Random-fuzzy variable

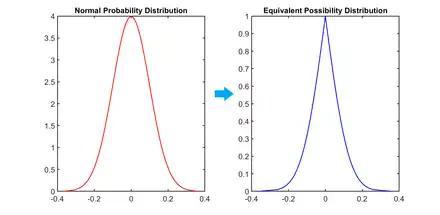

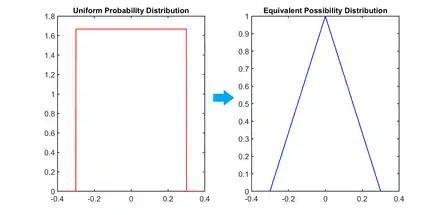

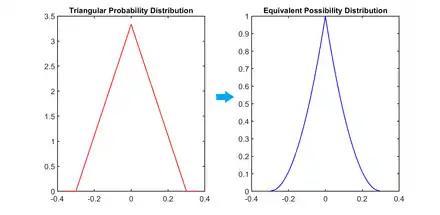

"r" is the internal distribution in the RFV which is the possibility distribution of the systematic contribution to the total uncertainty. This distribution can be built based on the information that is available about the measuring instrument and the process.